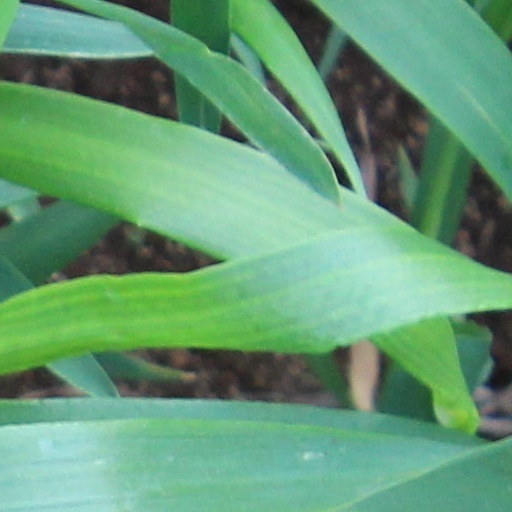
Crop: wheat